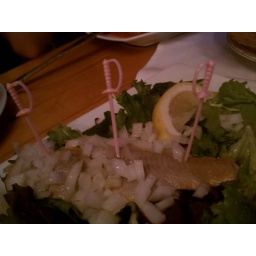
You must cut down the mightiest tree in this forest with a...!